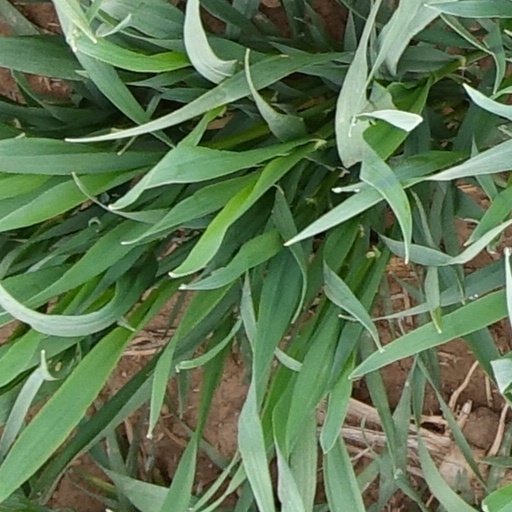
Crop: wheat